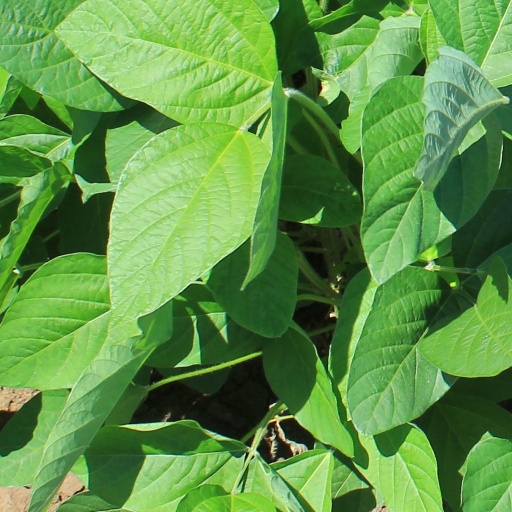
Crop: soybean